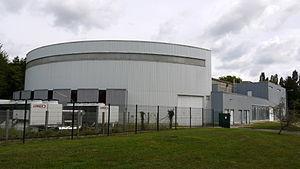
Accélerateur linéaire et tandem Alto, Université Paris XI, Orsay, France
L'université Paris-Saclay est une université française créée le 6 novembre 2019 par décret paru au Journal officiel en tant qu'établissement expérimental public à caractère scientifique, culturel et professionnel. Elle est l'une des douze universités parisiennes, héritière de l'université Paris-Sud-XI, créée le 1ᵉʳ janvier 1971.
L'université Paris-Sud ou Paris-XI était une université française créée le 1ᵉʳ janvier 1971. Elle a disparu le 1ᵉʳ janvier 2020 au profit de l'université Paris-Saclay à la suite de la publication au Journal officiel du décret de création de la nouvelle université le 5 novembre 2019.